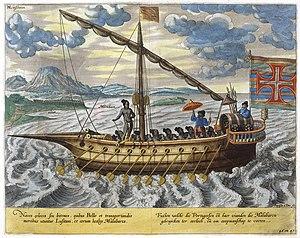
Dirck Gerritszoon Pomp, dit Dirck « China » est un marin hollandais, resté dans l'histoire comme le premier européen non-hispanique à avoir atteint le Japon. Ses témoignages sont l'une des sources de l’Itinerario de son compatriote Jan Huygen van Linschoten.
La fuste est un bâtiment à voiles et à rames et à faible tirant d'eau.
Diogo Botelho Pereira est un noble portugais du XVIᵉ siècle, fonctionnaire colonial, navigateur et cartographe. Il entreprend un voyage audacieux par mer de l'Inde au Portugal à bord d'une fusta ou galiote.